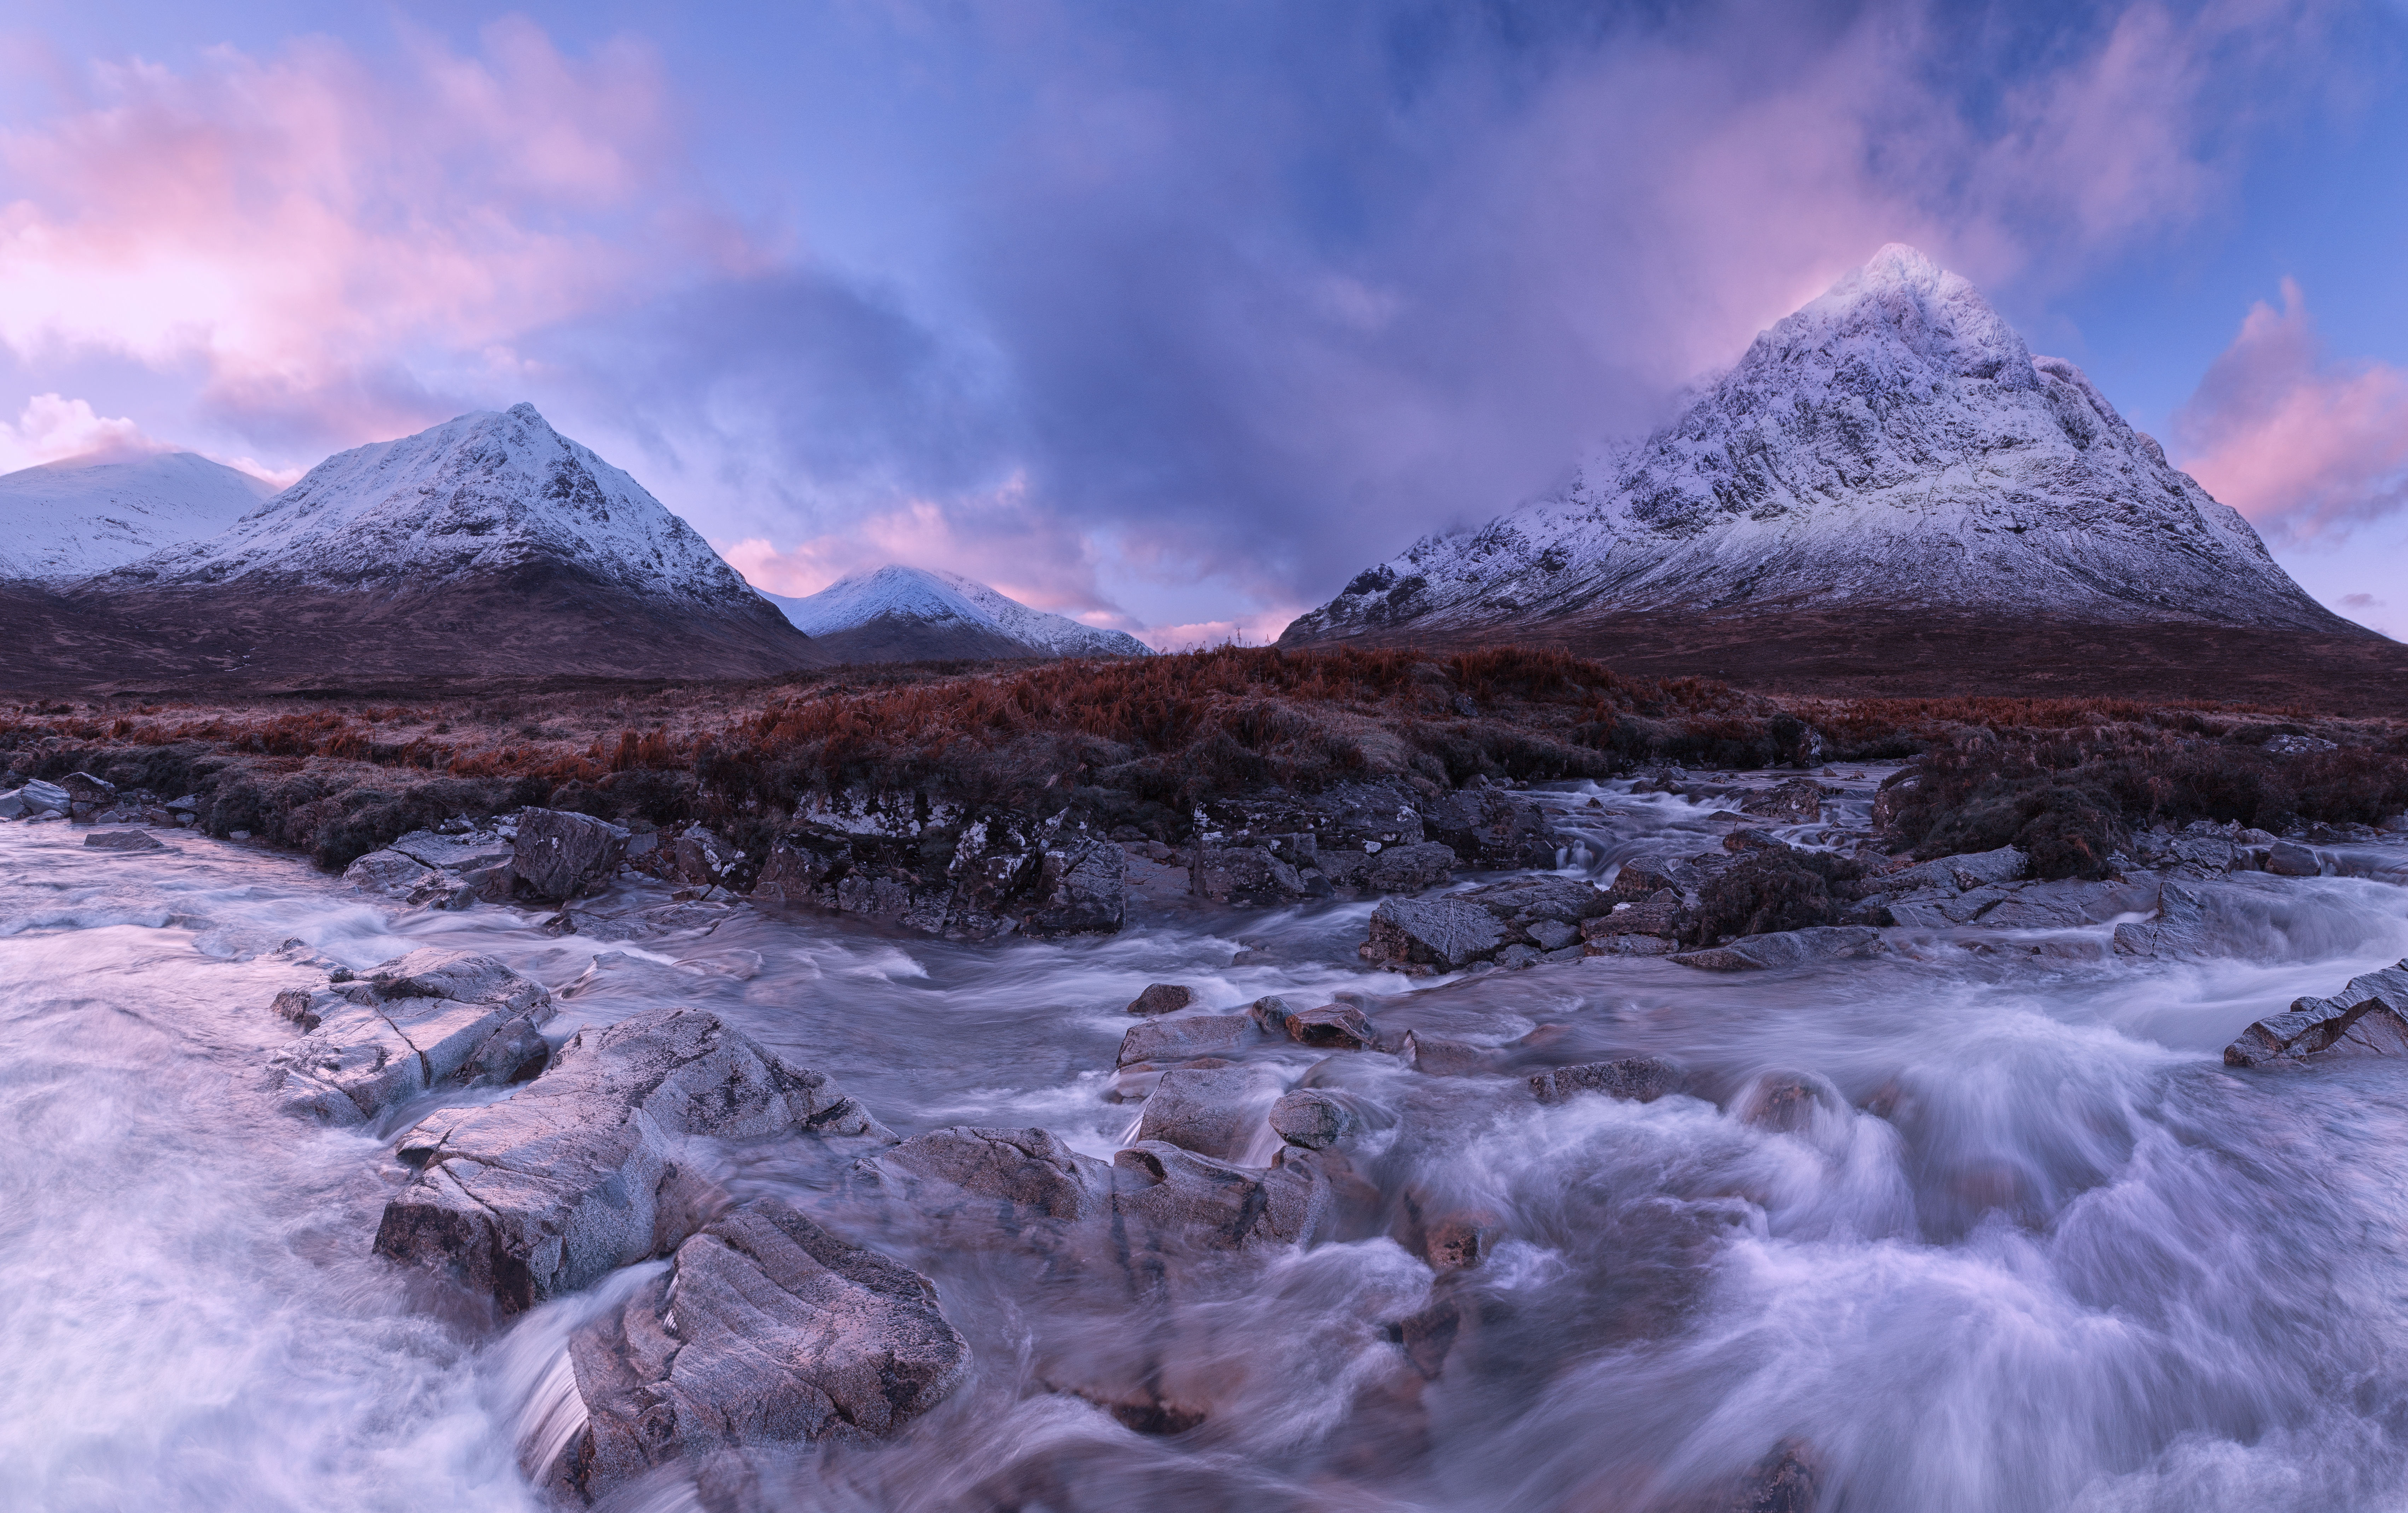
landscape, nature, rock, wilderness, mountain, snow, winter, cloud, sunrise, morning, wave, dawn, mountain range, dusk, ice, cool image, plateau, scotland, i, glencoe, buachailleetivemor, westhighlands, sronnacreise, rivercoupall, landform, geographical feature, mountainous landforms